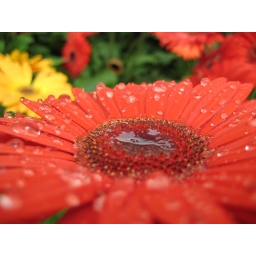
A daisy covered in water